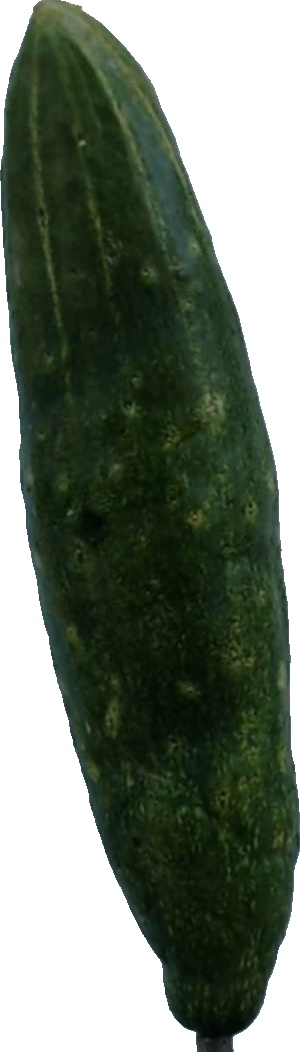
Label: cucumber_3